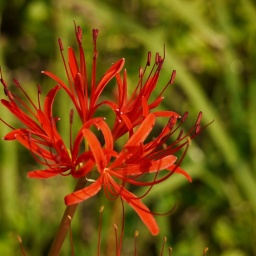
Higan-bana in the fields near Nanatsuka Station, in the north of Hiroshima Prefecture. These flowers are a real sign of autumn.